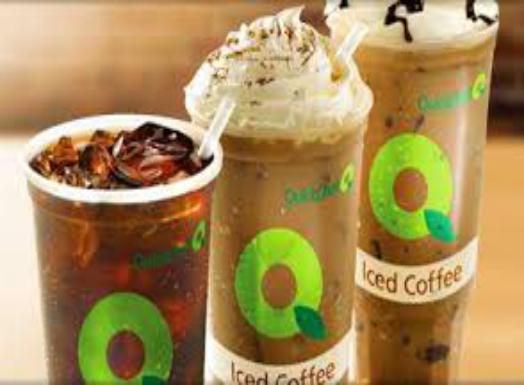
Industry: Food